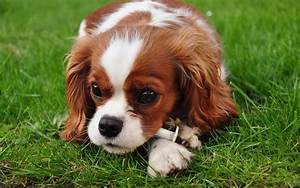
Label: cane